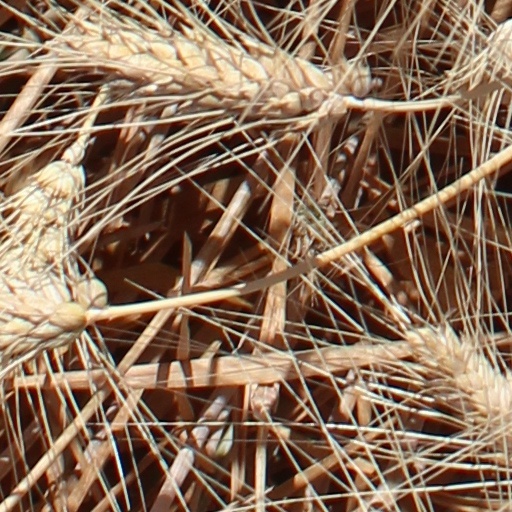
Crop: wheat